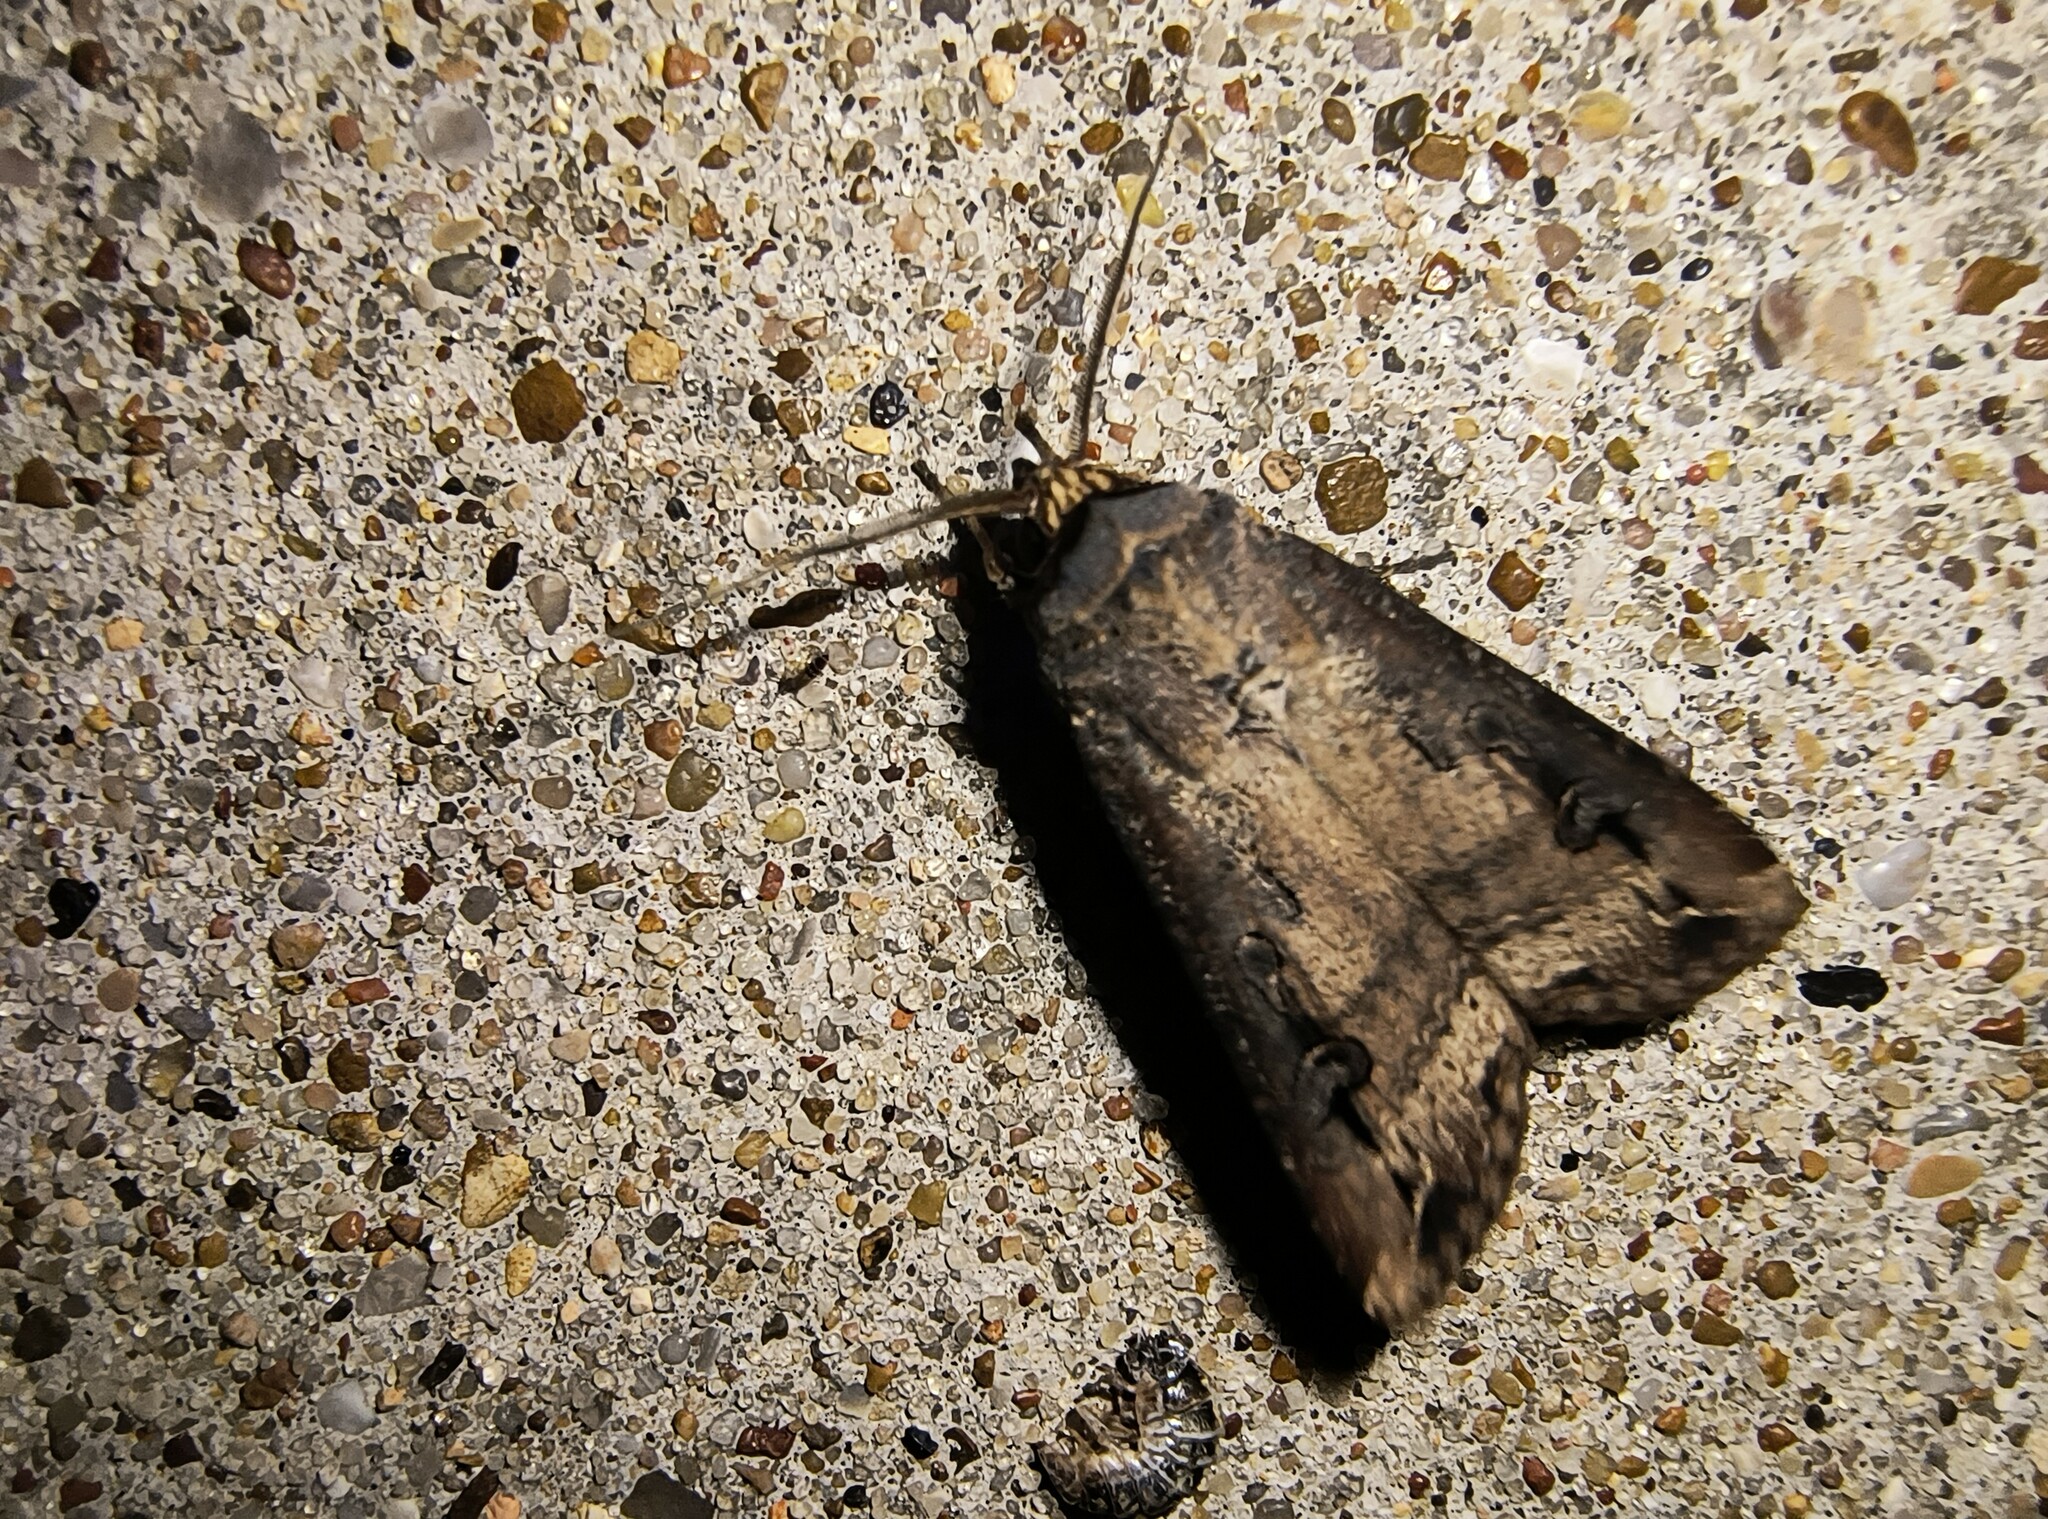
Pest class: cutworms